Nativity (Christus)

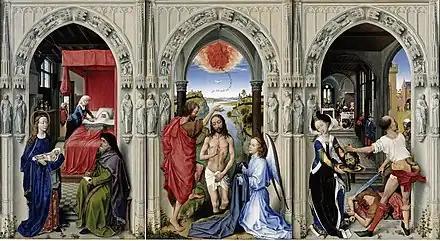
Archway reliefs in Rogier van der Weyden's "Saint John Altarpiece", c. 1455. Gemäldegalerie, Berlin

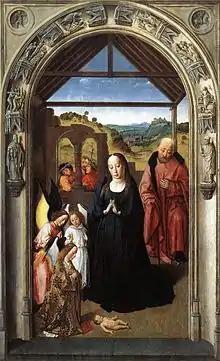
Central panel of Dieric Bouts c. 1445 "Mary Altarpiece". This piece is similar in style to Christus's "Nativity"

The semicircle of rock inside the doorsill remind the viewer to abandon sin. The viewer is reminded to reach a full understanding of the significance of the event, achieved with the two groupings of shepherds at the rear of the shed. Two of the four are active and two are passive. The man dressed in blue on the left is listening; the man in blue to the right is seeing, while their counterparts in red do neither. Although actively looking and listening, the two men in blue do not appear to have a full understanding of the event. Upton explains the medieval viewer would have understood that in the iconography Christus presented "man who would listen without hearing, and look without seeing." The viewer is reminded to comprehend the painting's vision and iconography, to fully recognize the significance of Christ's coming, to hear and see the word of God, and to obey God's wishes.